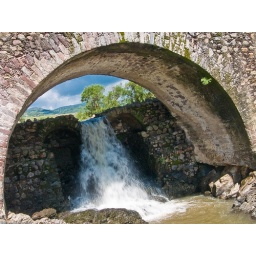
The wall fall under this bridge was significantly above what is normal